Mantis

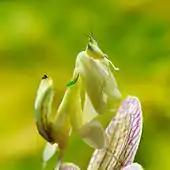
Aggressive mimicry: Malaysian orchid mantises are camouflaged pink or yellow, matching the coloration of local orchids.

Mantises are generalist predators of arthropods. The majority of mantises are ambush predators that only feed upon live prey within their reach. They either camouflage themselves and remain stationary, waiting for prey to approach, or stalk their prey with slow, stealthy movements. Larger mantises sometimes eat smaller individuals of their own species, as well as small vertebrates such as lizards, frogs, fish, and particularly small birds.